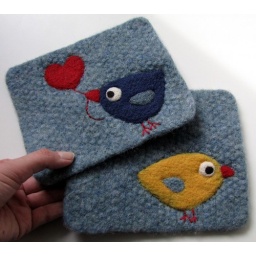
Hand knit, machine felted and needle felted little birdies. Pretty coaster to put under a tea or coffee cup